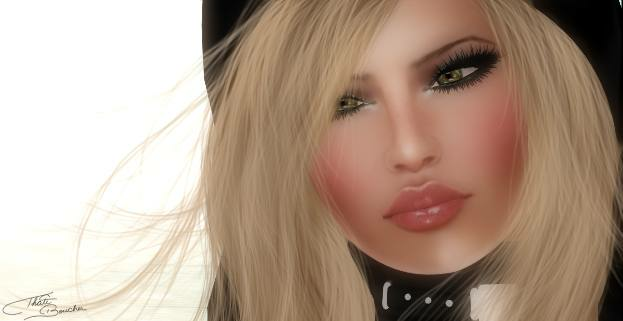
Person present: No